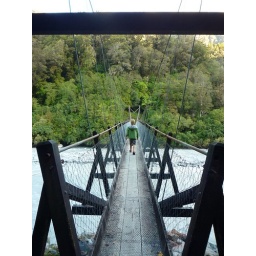
Swing bridge over glacial river